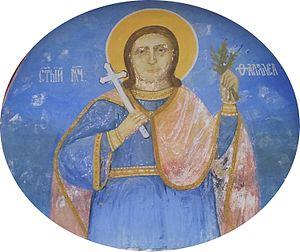
Brest est un village de l'ouest de la Macédoine du Nord, situé dans la municipalité de Makedonski Brod. Le village comptait 189 habitants en 2002.